Abra (boat)

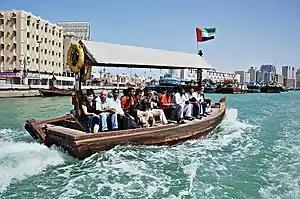
An abra on Dubai Creek

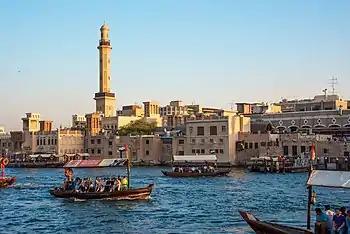
An abra plying the waters on Dubai Creek

Abras are used to ferry people across the Dubai Creek in Dubai, United Arab Emirates. They travel between the water station at Shindagha/Al Ghubaiba on the Bur Dubai side, and the water station at Al Sabkha on the Deira side. The abras depart every few minutes. The fare is 1 dirham, which is paid to the ferry driver.